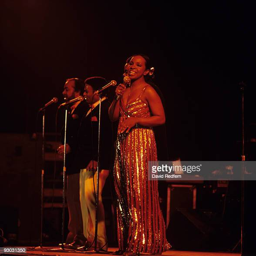
rhythm and blues artist perform on stage